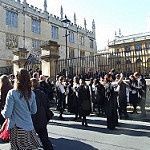
Scene: Outdoor